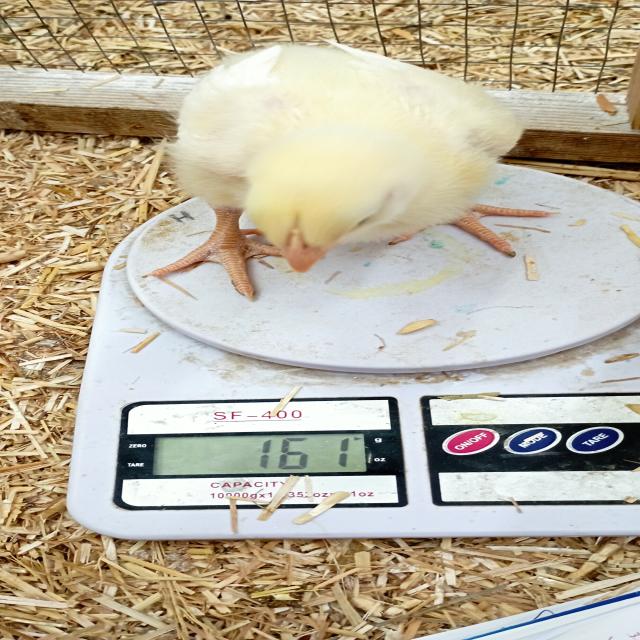
Weight: 161 g